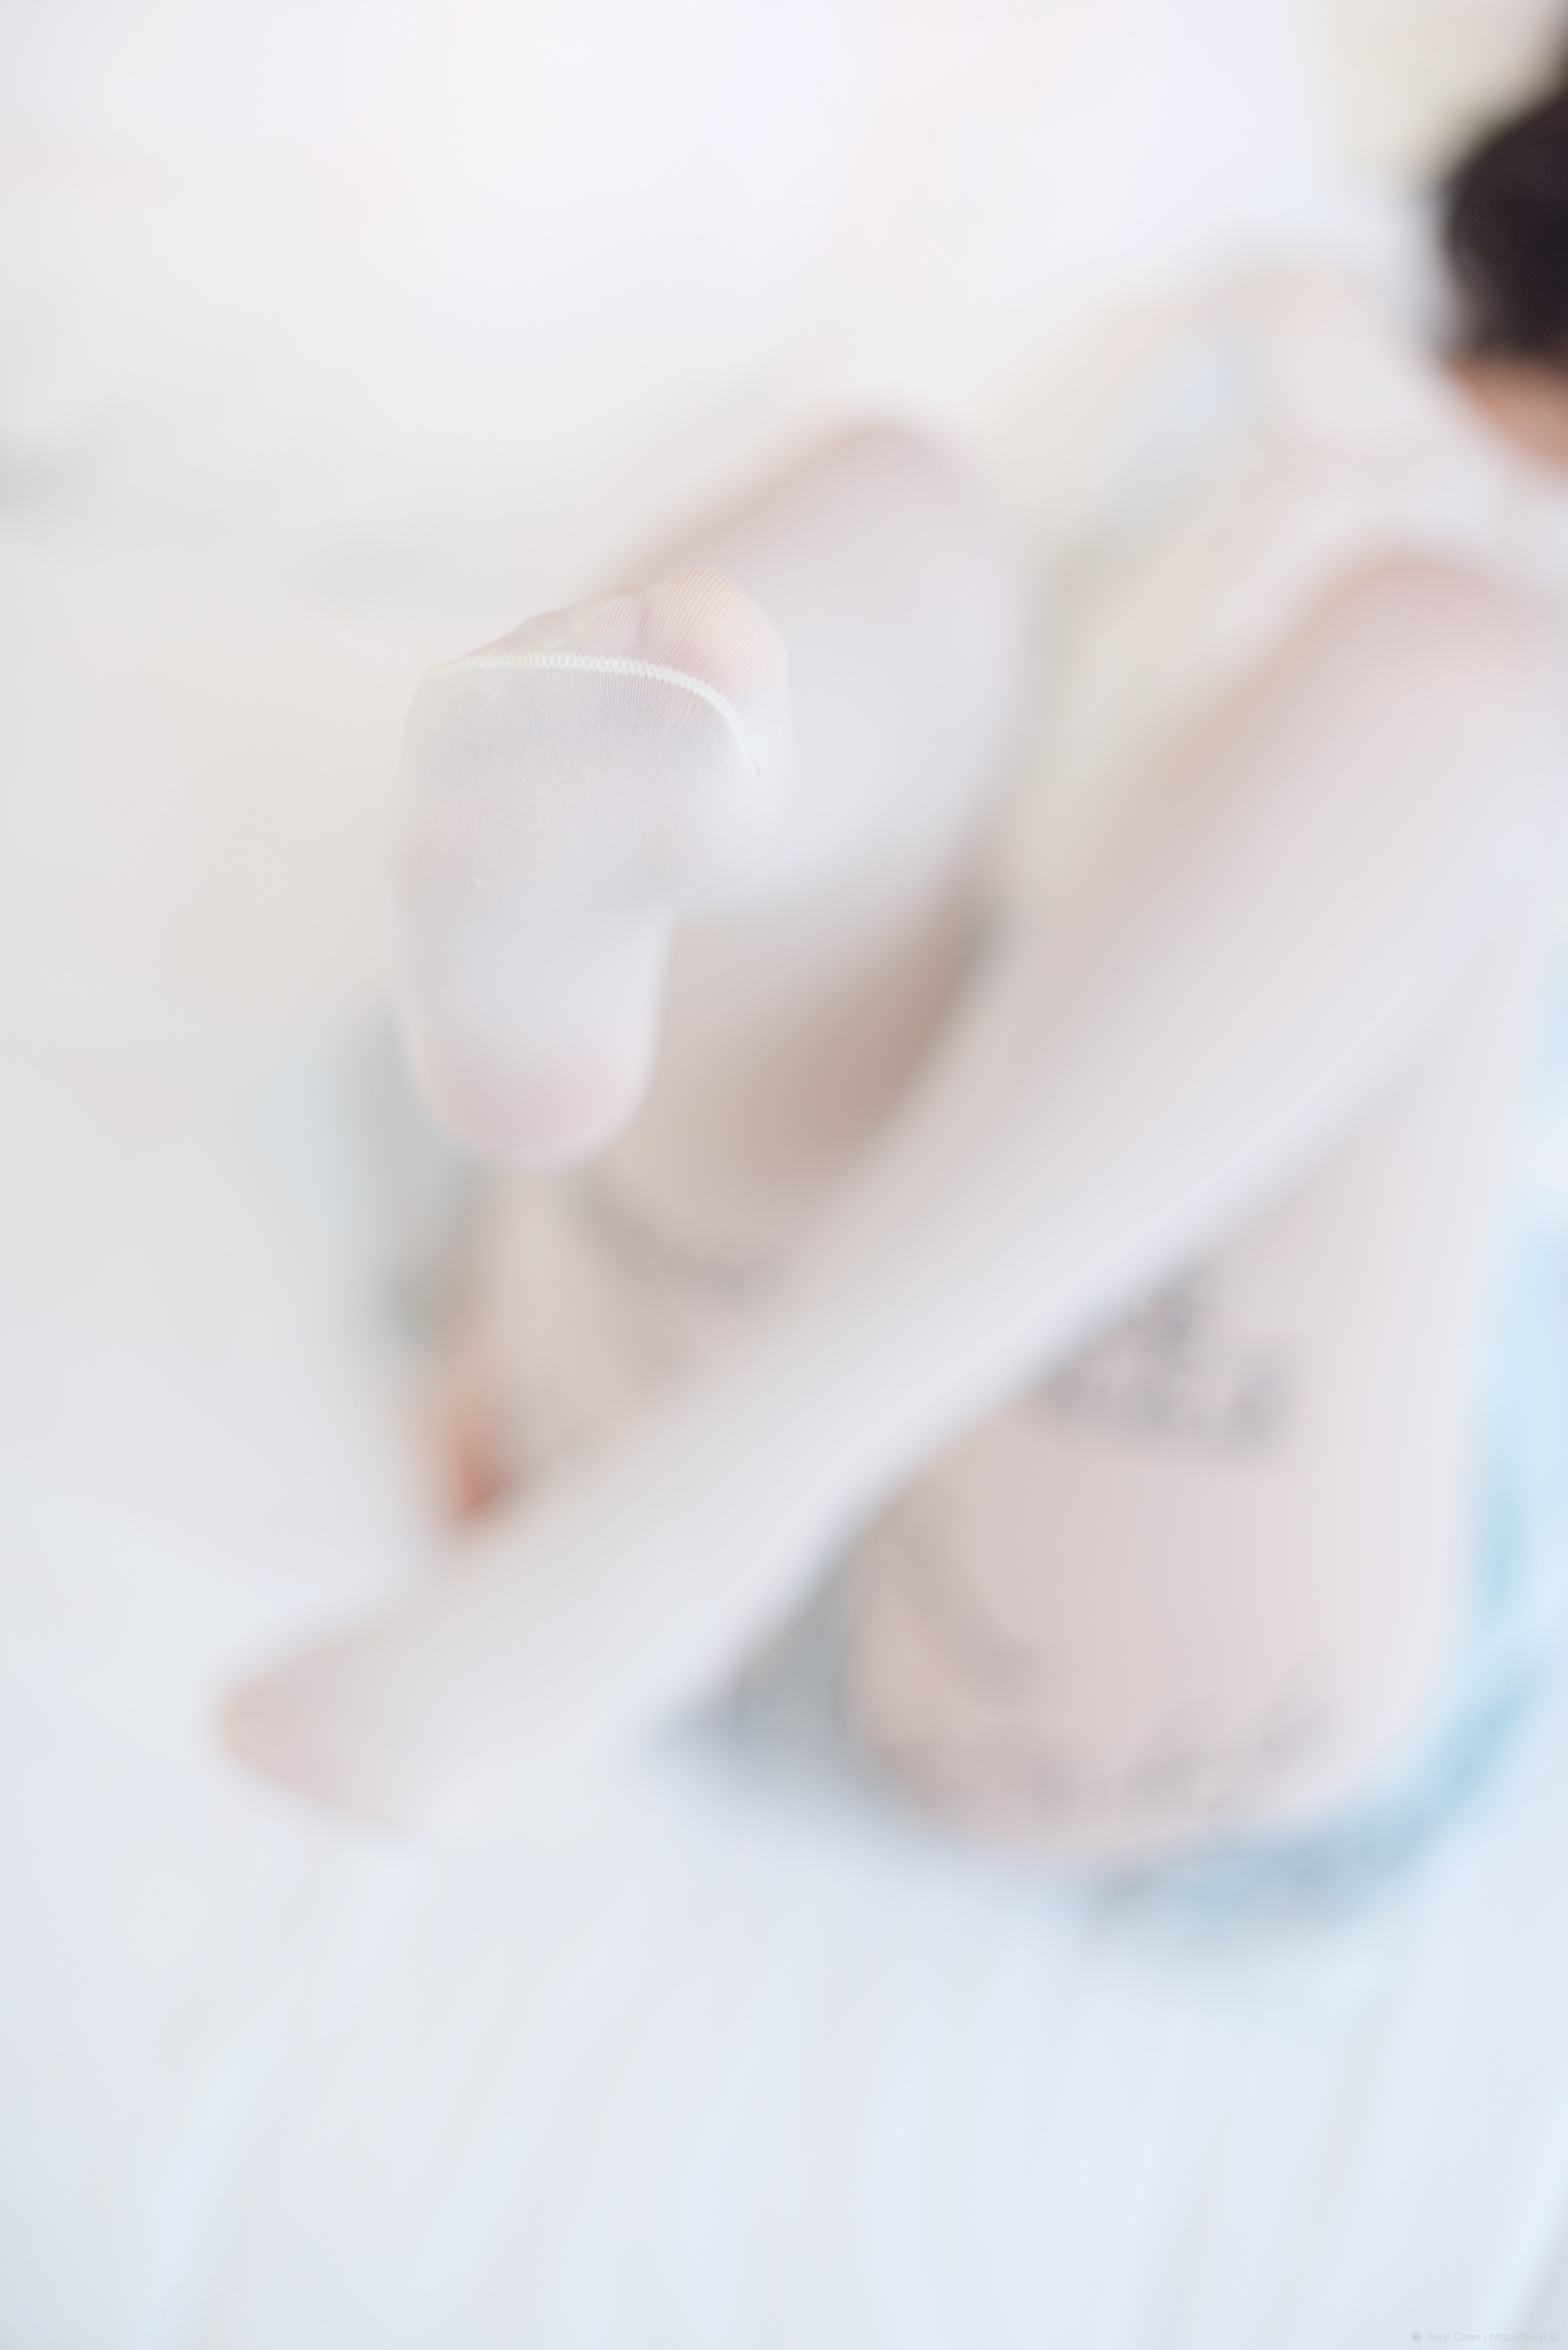
hand, light, girl, white, petal, feet, cute, finger, color, foot, sole, indoor, nikon, lip, mouth, close up, 50mm, toes, legs, bright, skin, faceless, soft, organ, body, socks, tights, nikond800e, pantyhose, bts, legging, afsnikkor50mmf14g, fetish, tooth, sense